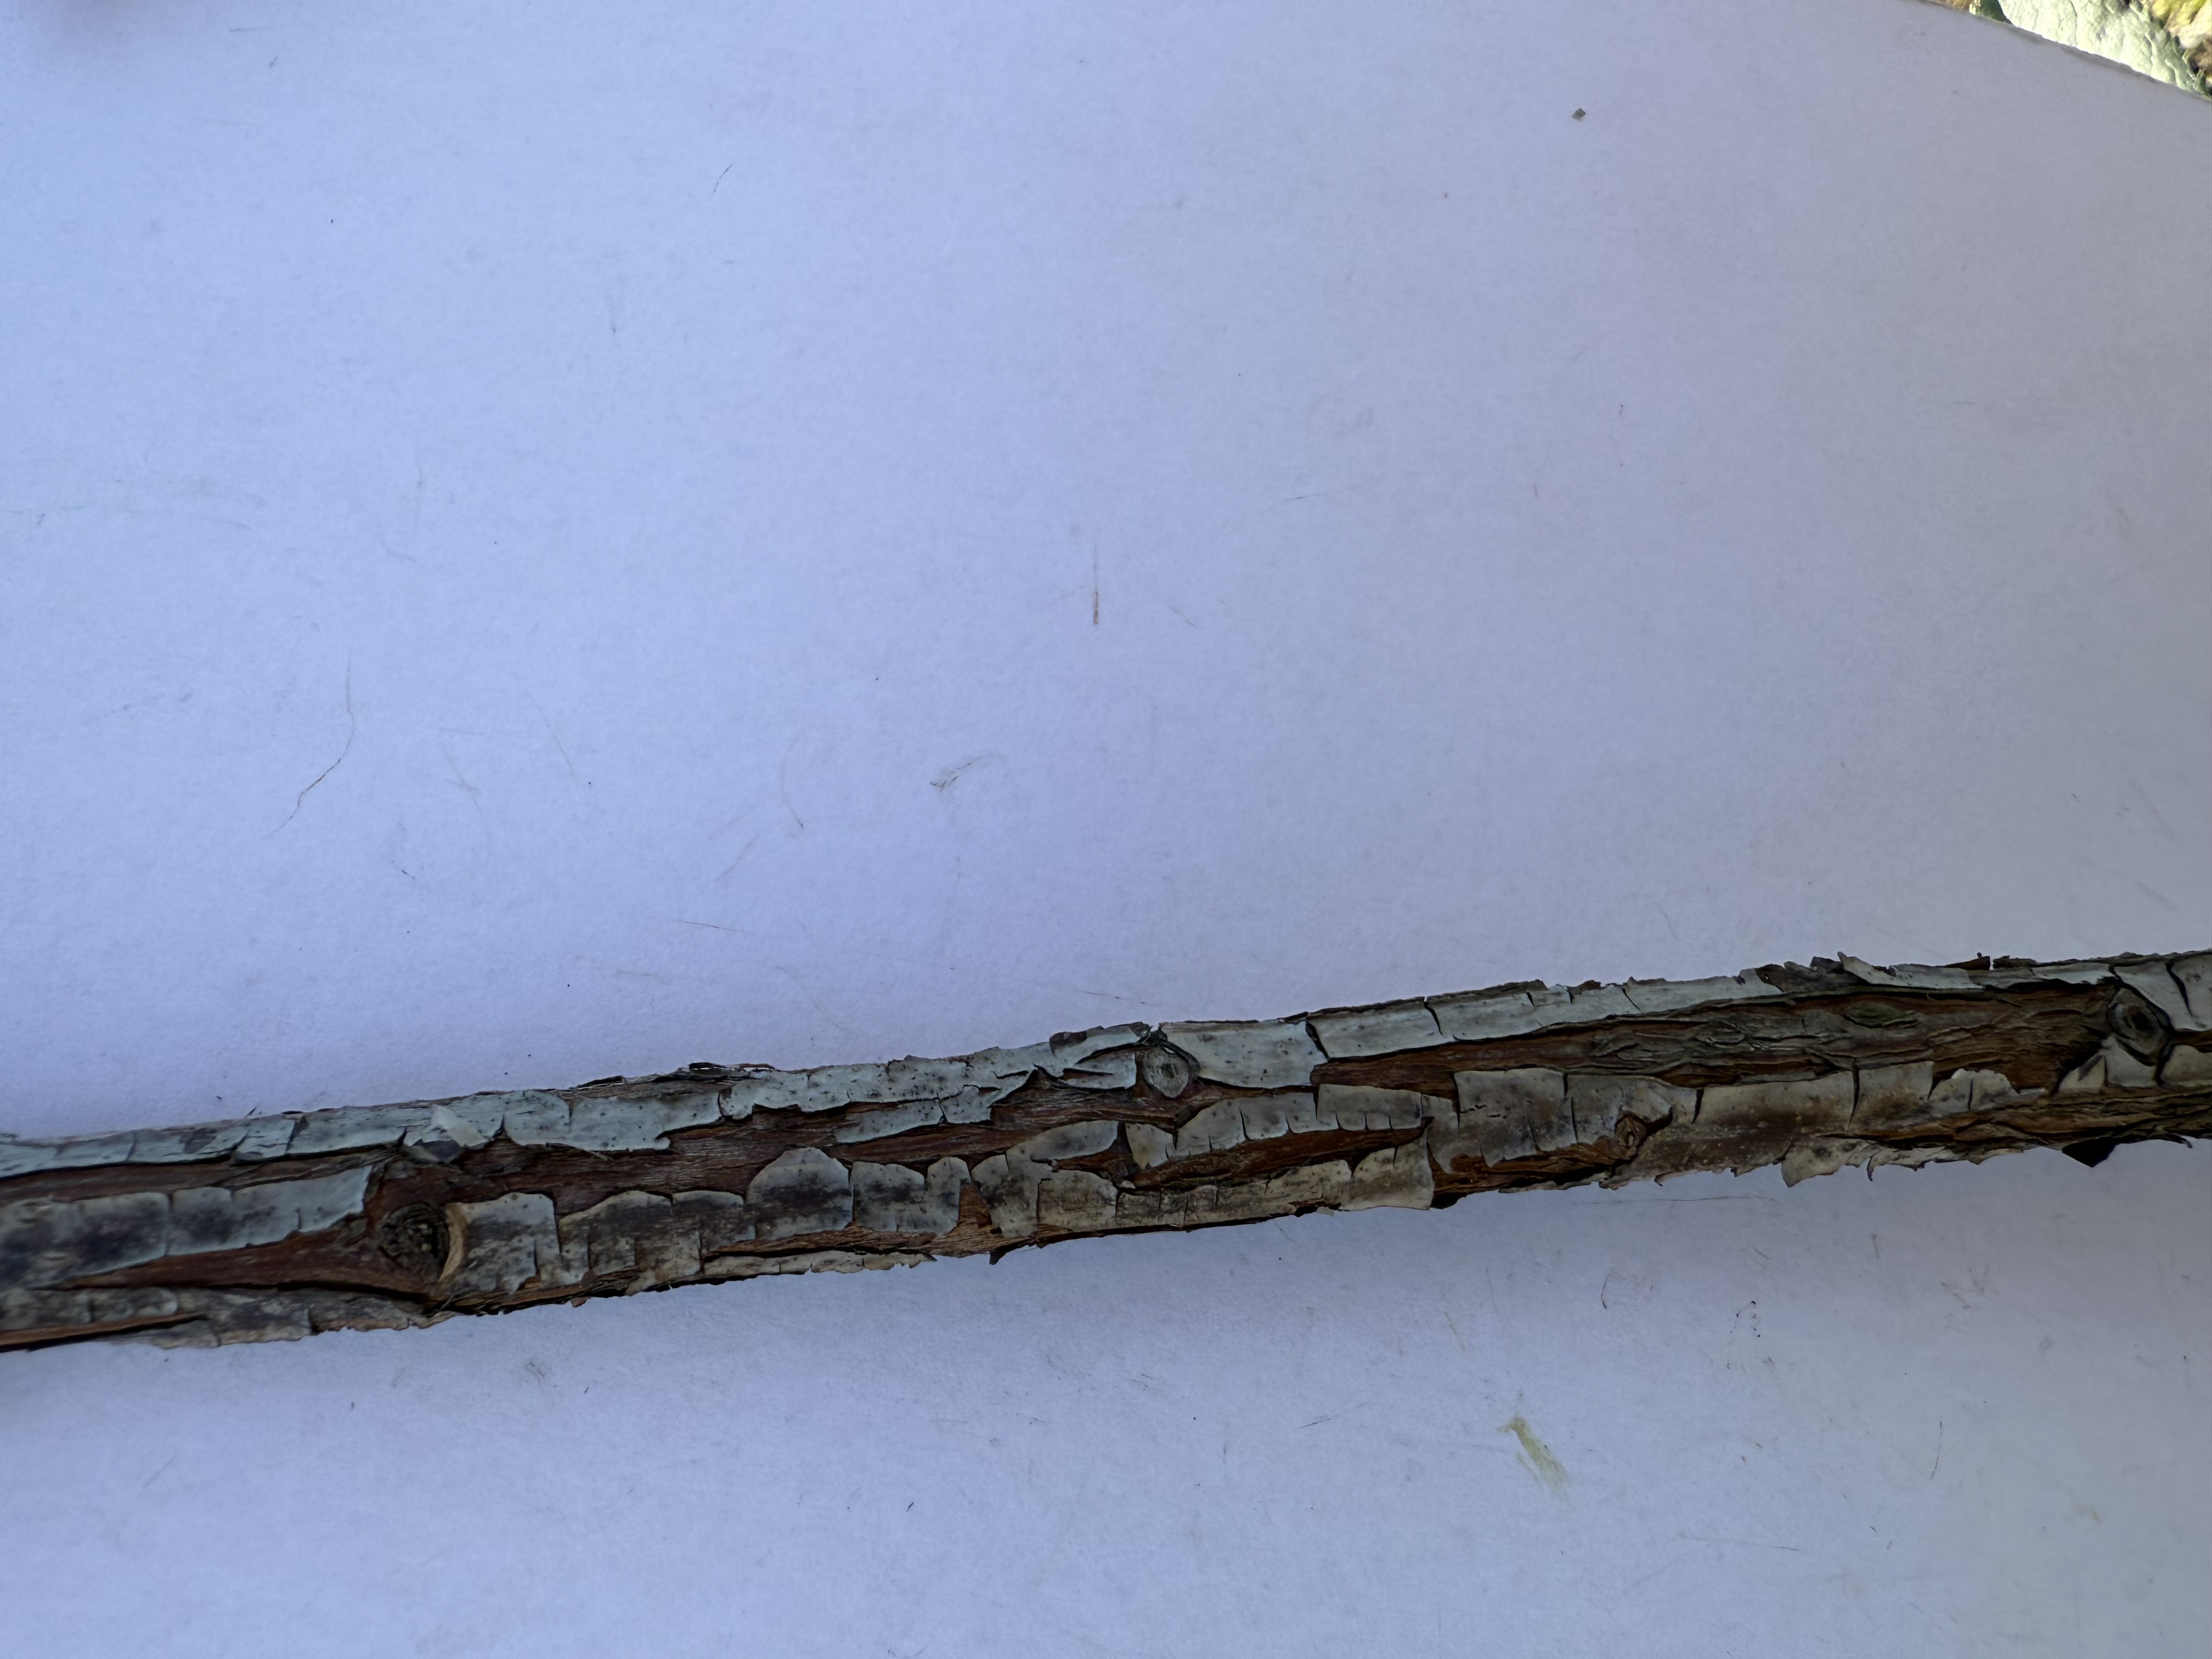
Variety: Wild Strawberry